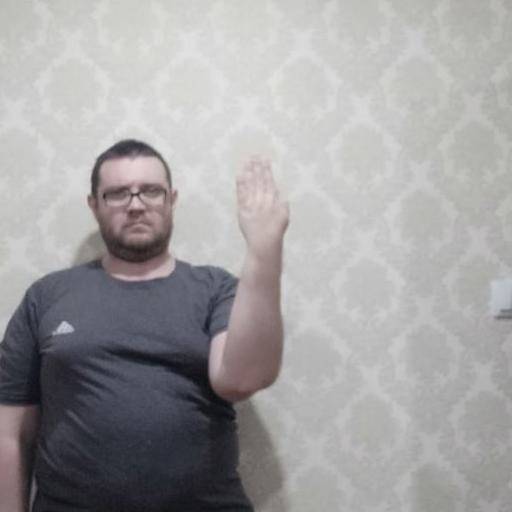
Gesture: stop_inverted